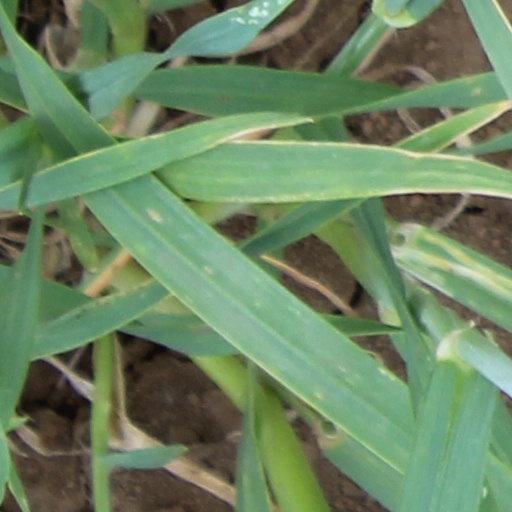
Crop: wheat